Kalbaisakhi

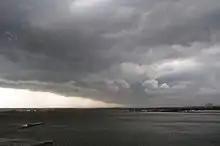
Nor'wester in Kolkata, India, 2010

A kalbaisakhi, also known as bordoisila and in some English publications as a nor'wester, is a localised rainfall and thunderstorm event which occurs in Bangladesh as well as the Indian states of Bihar, Jharkhand, Odisha, Tripura, Assam, and West Bengal during summer. These storms generally occur in the afternoon or just before sunset, when thick dark black clouds start appearing over the sky and then bring gale-speed wind with torrential rain, often with hail, but spanning only a short period of time.